Fine-structure constant

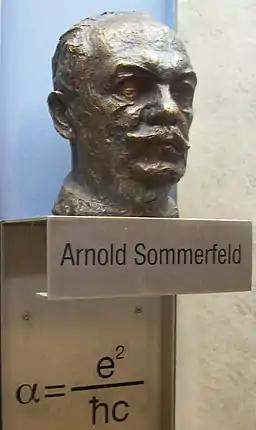
Sommerfeld memorial at University of Munich

Based on the precise measurement of the hydrogen atom spectrum by Michelson and Morley in 1887,